Flight at Midnight

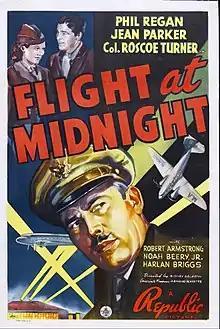
Theatrical release poster

Flight at Midnight is a 1939 American action film directed by Sidney Salkow and written by Eliot Gibbons. The film stars Phil Regan, Jean Parker, Roscoe Turner, Robert Armstrong, Noah Beery Jr. and Harlan Briggs. "Flight at Midnight" was released on August 28, 1939, by Republic Pictures.